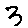
Label: 3